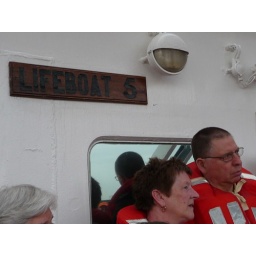
That sign hung over my window (also pictured here).